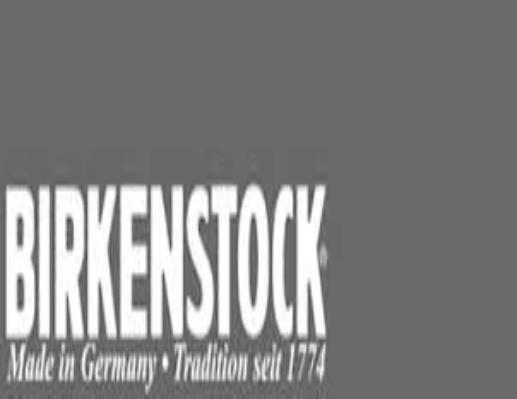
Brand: Birkenstock
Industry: Clothes